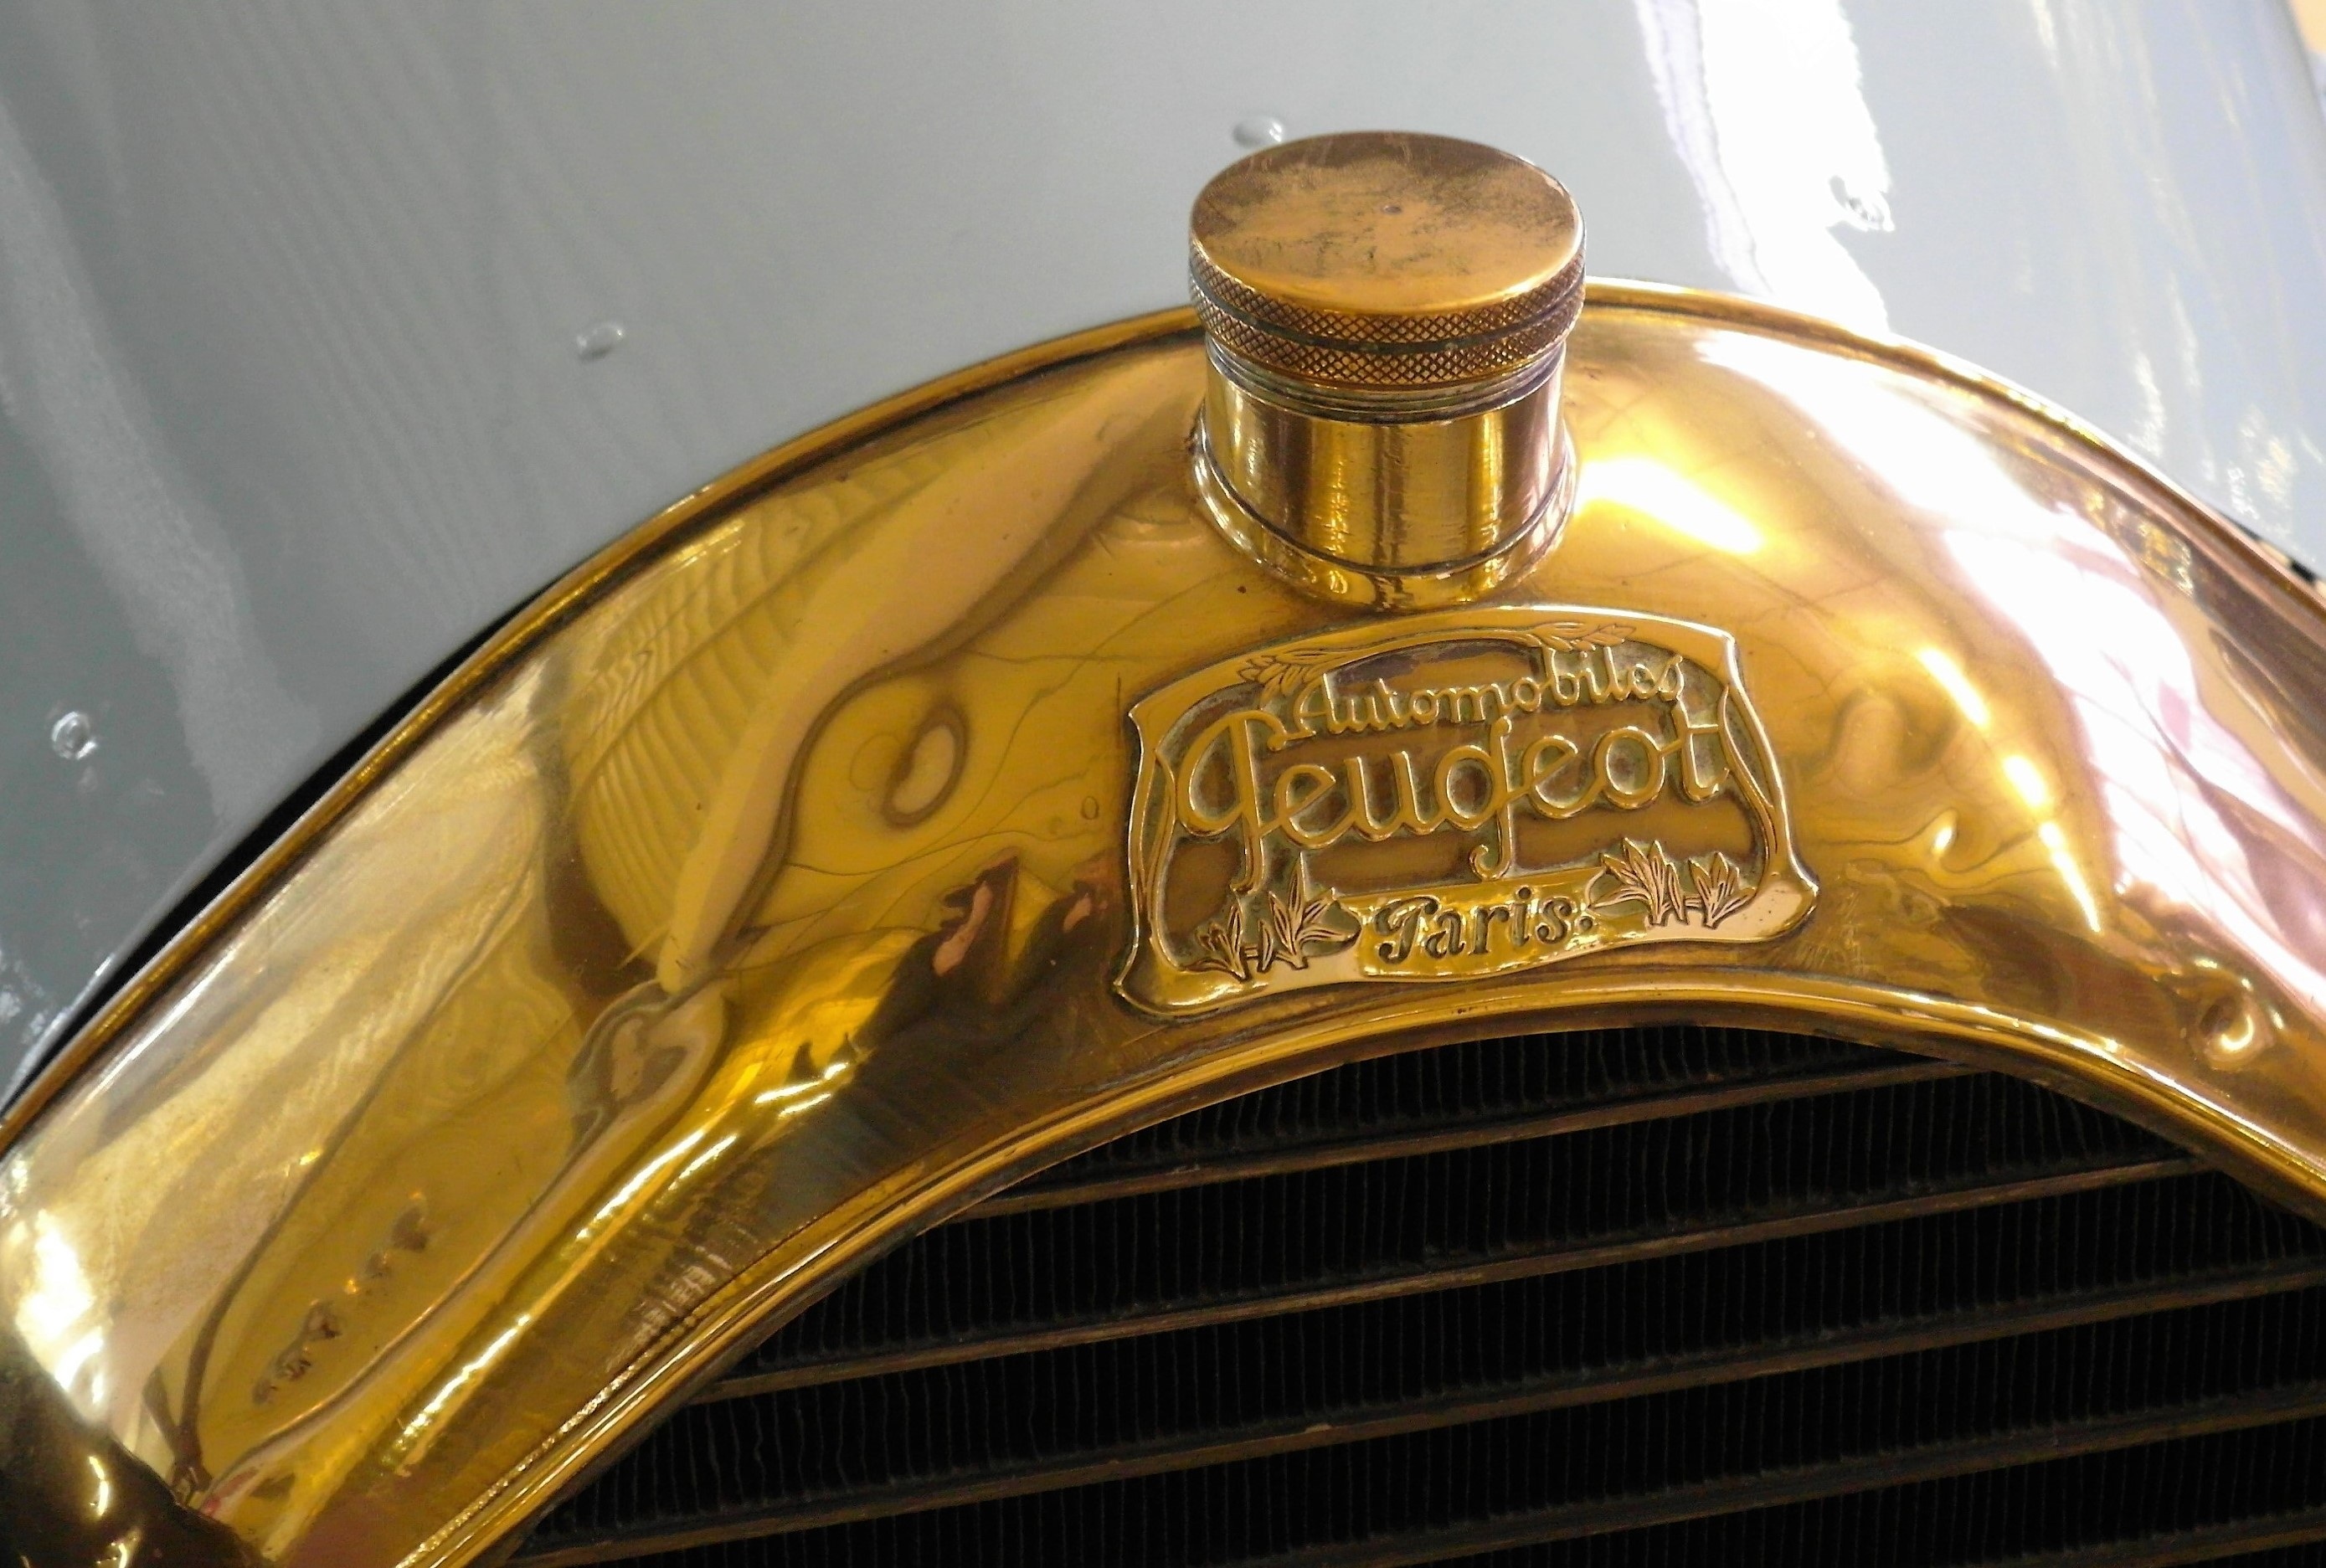
automobile, glass, drink, old car, radiator, peugeot, former logo, radiator cap, distilled beverage